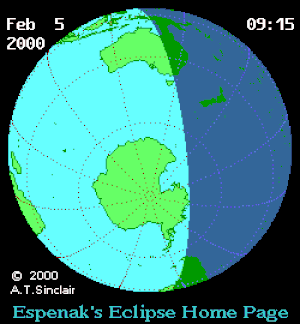
L'éclipse solaire du 5 février 2000 est une éclipse solaire partielle.